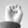
ASL letter: E